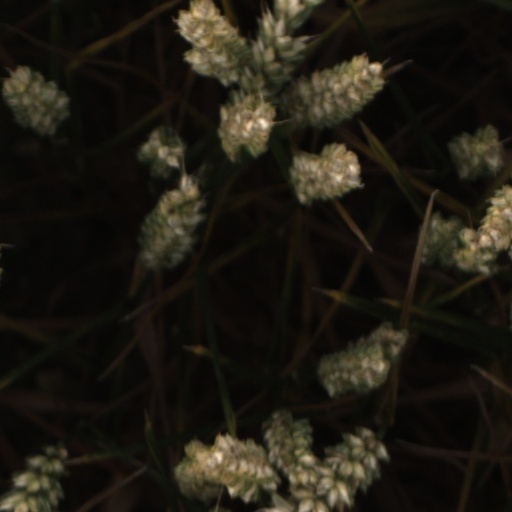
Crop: wheat